Occupational burnout

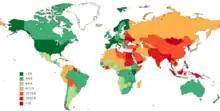
Deaths due to long working hours per 100,000 people (15+), joint study conducted by World Health Organization and International Labour Organization in 2016.

Also in 2015, the WHO adopted a new conceptualization of "occupational burnout." The conceptualization was consistent with Maslach's. However, occupational burnout was "not itself classified by the WHO as a medical or psychiatric condition or mental disorder." As of 2017, nine European countries (Denmark, Estonia, France, Hungary, Latvia, Netherlands, Portugal, and Slovakia) legally recognized the burnout syndrome as an occupational disorder, for example, by awarding workers' compensation payments to affected people.